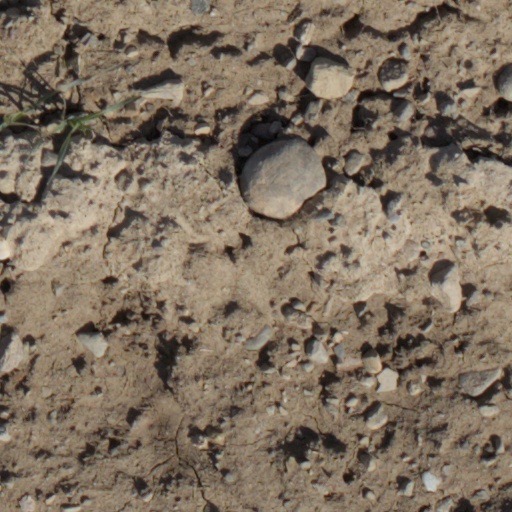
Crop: wheat